Margaret Murray

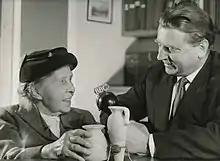
Murray being interviewed by the BBC,

During Murray's 1935 trip to Palestine, she visited Petra in neighbouring Jordan. Intrigued by the site, in March and April 1937 she returned in order to carry out a small excavation in several cave dwellings at the site, subsequently writing both an excavation report and a guidebook on Petra. Back in England, from 1934 to 1940, Murray aided the cataloguing of Egyptian antiquities at Girton College, Cambridge, and also gave lectures in Egyptology at the university until 1942. Her interest in folklore more broadly continued and she wrote the introduction to "Lincolshire Folklore" by Ethel Rudkin, in which she discussed how superior women were as folklorists to men.